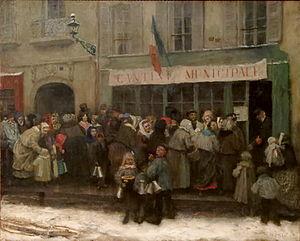
Charles Henri Pille né à Essômes-sur-Marne le 4 janvier 1844 et mort à Paris le 4 mars 1897 est un peintre et illustrateur français.